Underground hard-rock mining

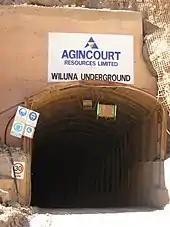
Decline portal

Declines are often started from the side of the high wall of an open cut mine when the ore body is of a payable grade sufficient to support an underground mining operation, but the strip ratio has become too great to support open cast extraction methods. They are also often built and maintained as an emergency safety access from the underground workings and a means of moving large equipment to the workings.